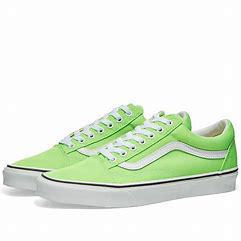
Brand: Vans
Model: UA Old Skool